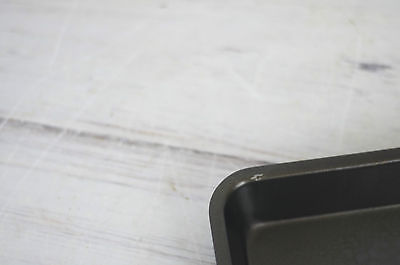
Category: toaster